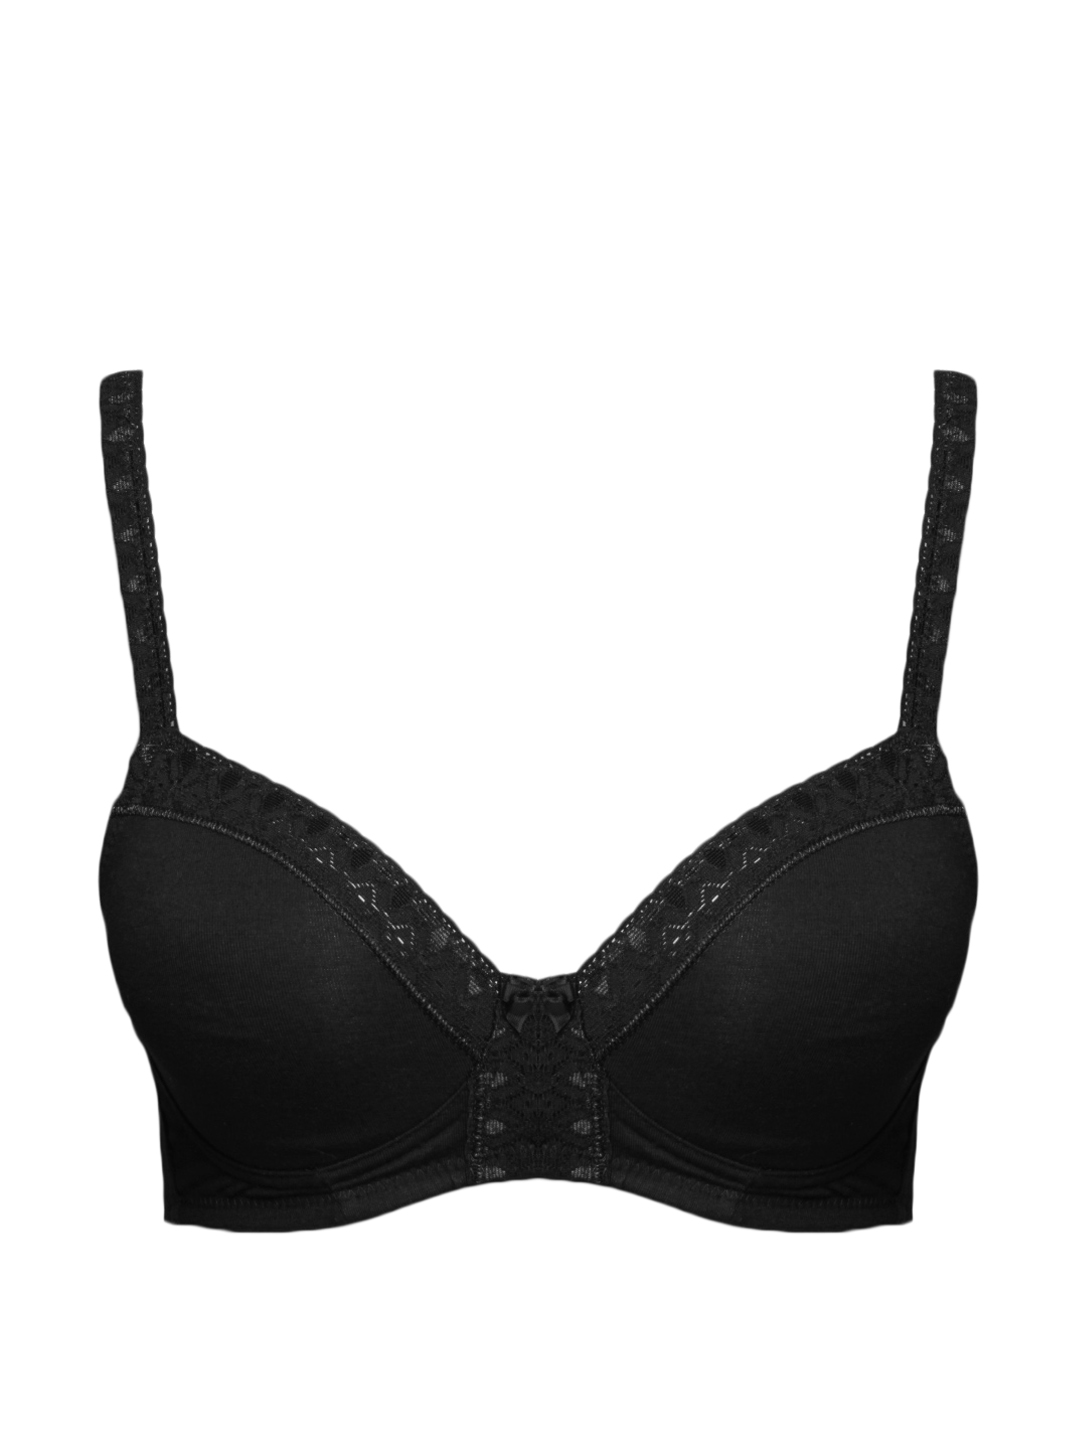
Jockey Essence Black Seamless Bra 2003
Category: Apparel / Innerwear / Bra
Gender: Women
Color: Black
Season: Winter 2015
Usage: Casual